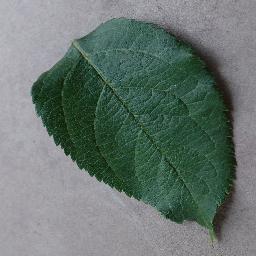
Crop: apple
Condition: healthy